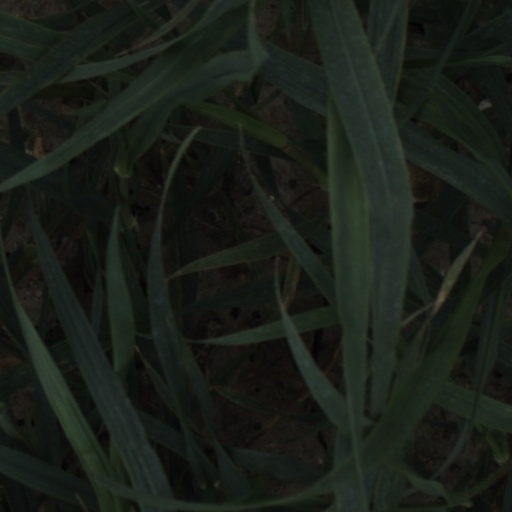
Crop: wheat